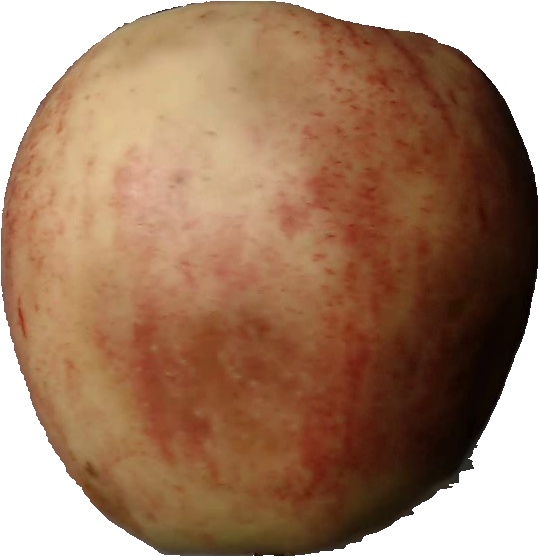
Label: apple_red_3